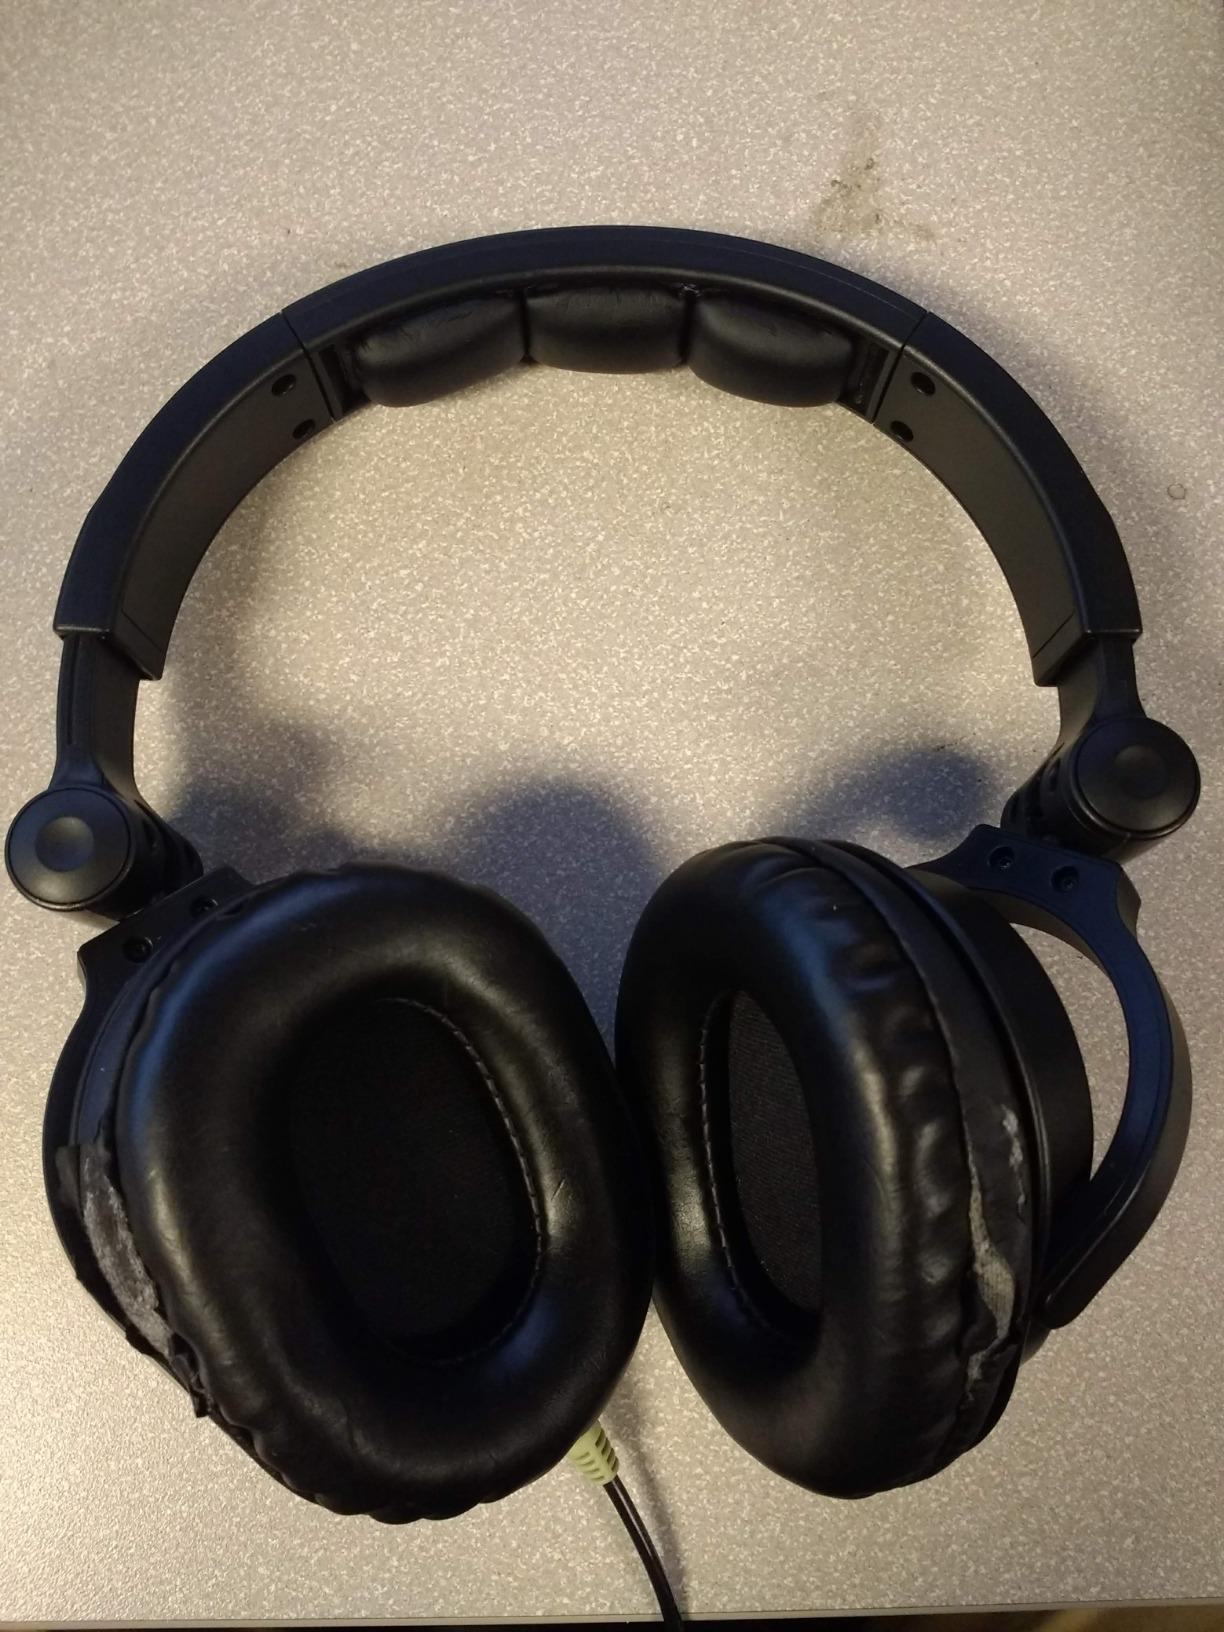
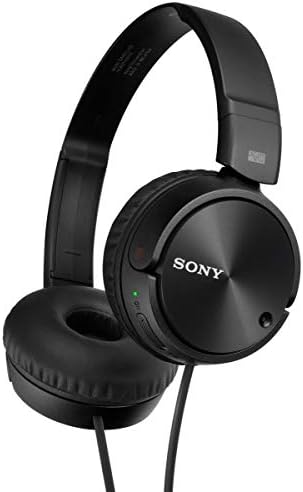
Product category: headphones
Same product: no